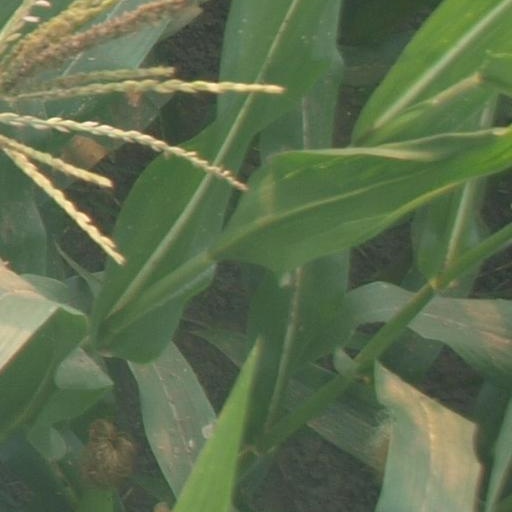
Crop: maize; corn